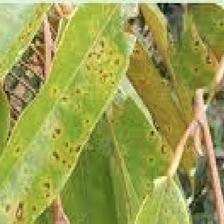
Label: canker_disease